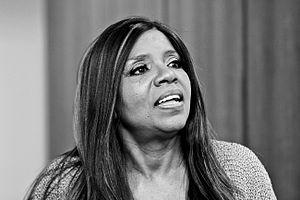
Gloria Gaynor, de son vrai nom Gloria Fowles, est une chanteuse américaine, née le 7 septembre 1943, à Newark dans le New Jersey. Elle est connue pour ses interprétations de titres disco tels que I Will Survive, Never Can Say Goodbye, I Have a Right et I Am What I Am.